Wichard Joachim Heinrich von Möllendorf

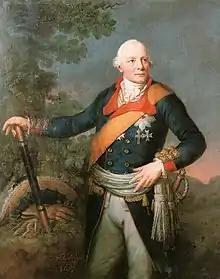
Wichard Joachim Heinrich von Möllendorf.

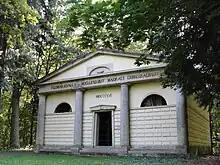
Hereditary burial of Field Marshal Möllendorff (architect Salomo Sachs 1816)

Wichard Joachim Heinrich von Möllendorf (7 January 1724 – 28 January 1816) was a Generalfeldmarschall of the Kingdom of Prussia.